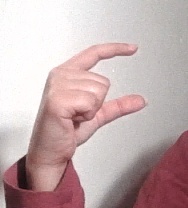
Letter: dal